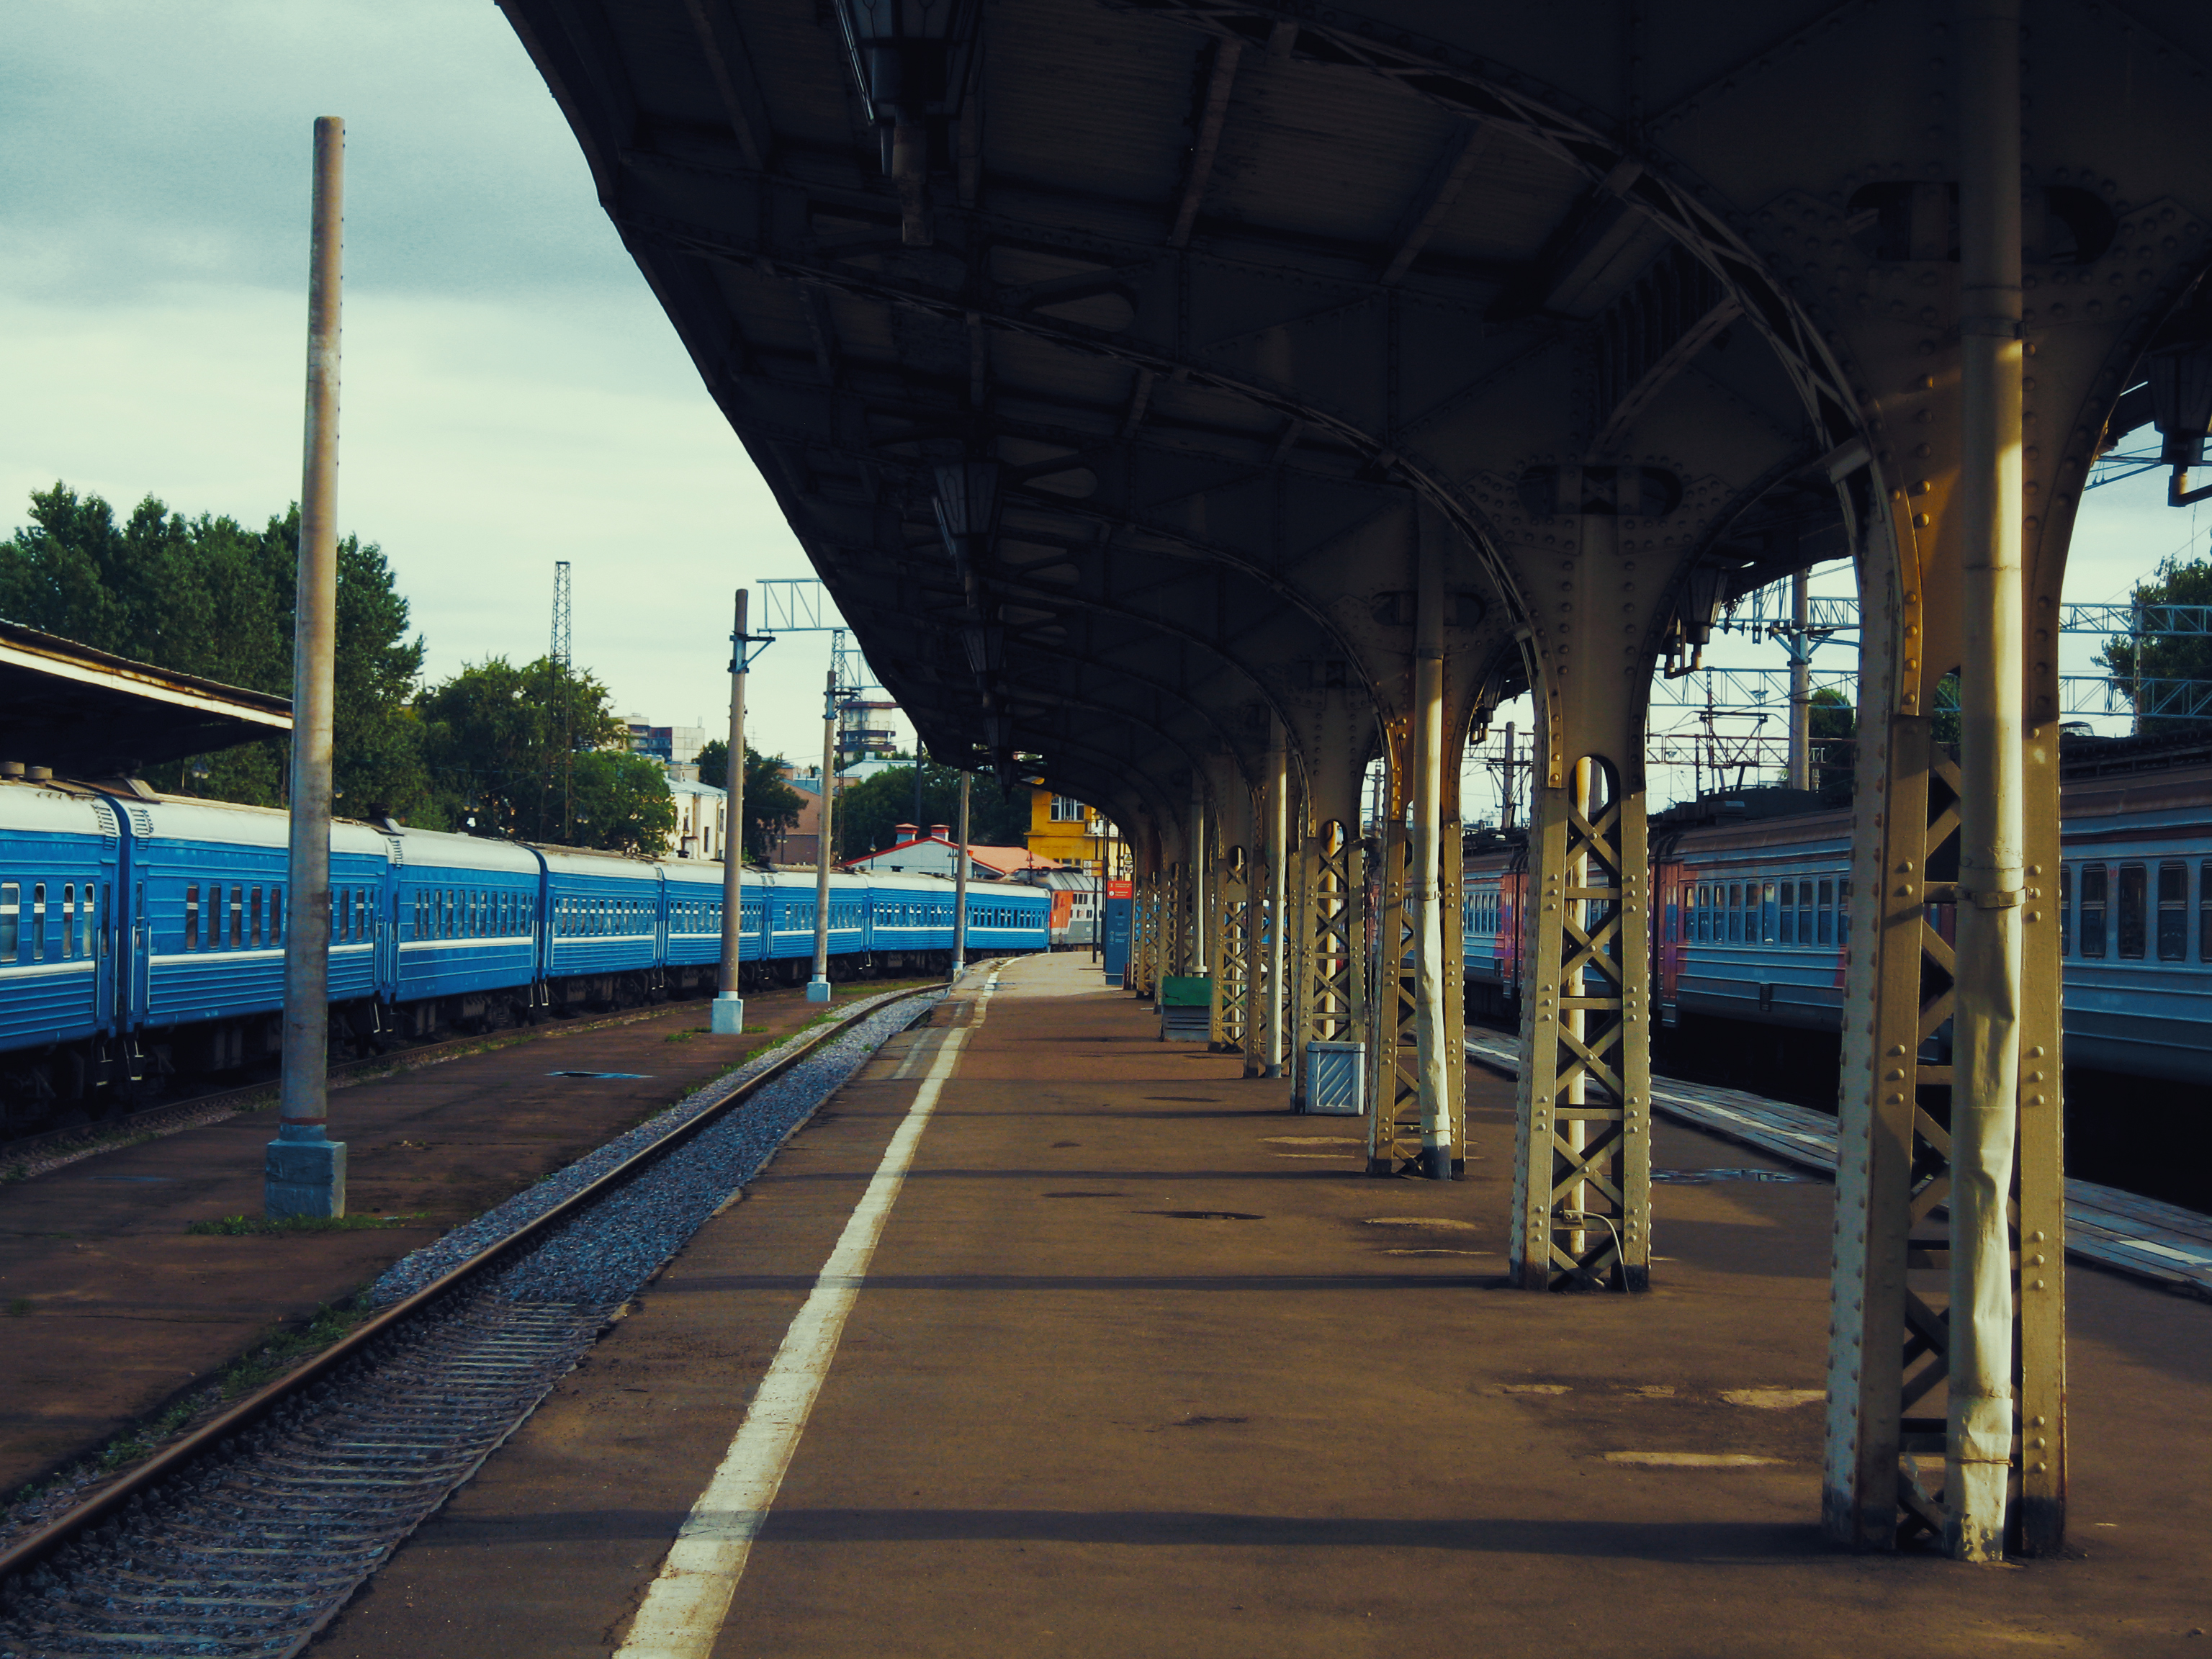
images, train, transport hub, rolling stock, infrastructure, sky, tree, electricity, track, window, rolling, railway, shade, railroad car, metropolitan area, Tints and shades, passenger car, vehicle, city, building, public transport, metal, electric blue, metro station, cloud, metro, wood, steel, train station, overpass, road, transport, walkway, shadow, night, road surface